University College London

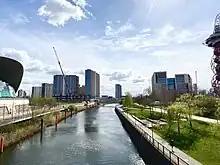
View of UCL East from the Queen Elizabeth Olympic Park, March 2022. One Pool Street is on the left-hand side of the river and Marshgate is on the right-hand side.

UCL is primarily based in the Bloomsbury area of the London Borough of Camden, in Central London. The main campus is located around Gower Street, with many other departments close by in Bloomsbury. Many health institutes are located close to associated hospitals, including the UCL Queen Square Institute of Neurology and the National Hospital for Neurology and Neurosurgery in Queen Square, the UCL Great Ormond Street Institute of Child Health and Great Ormond Street Hospital for Children, and the UCL Eastman Dental Institute and Eastman Dental Hospital.